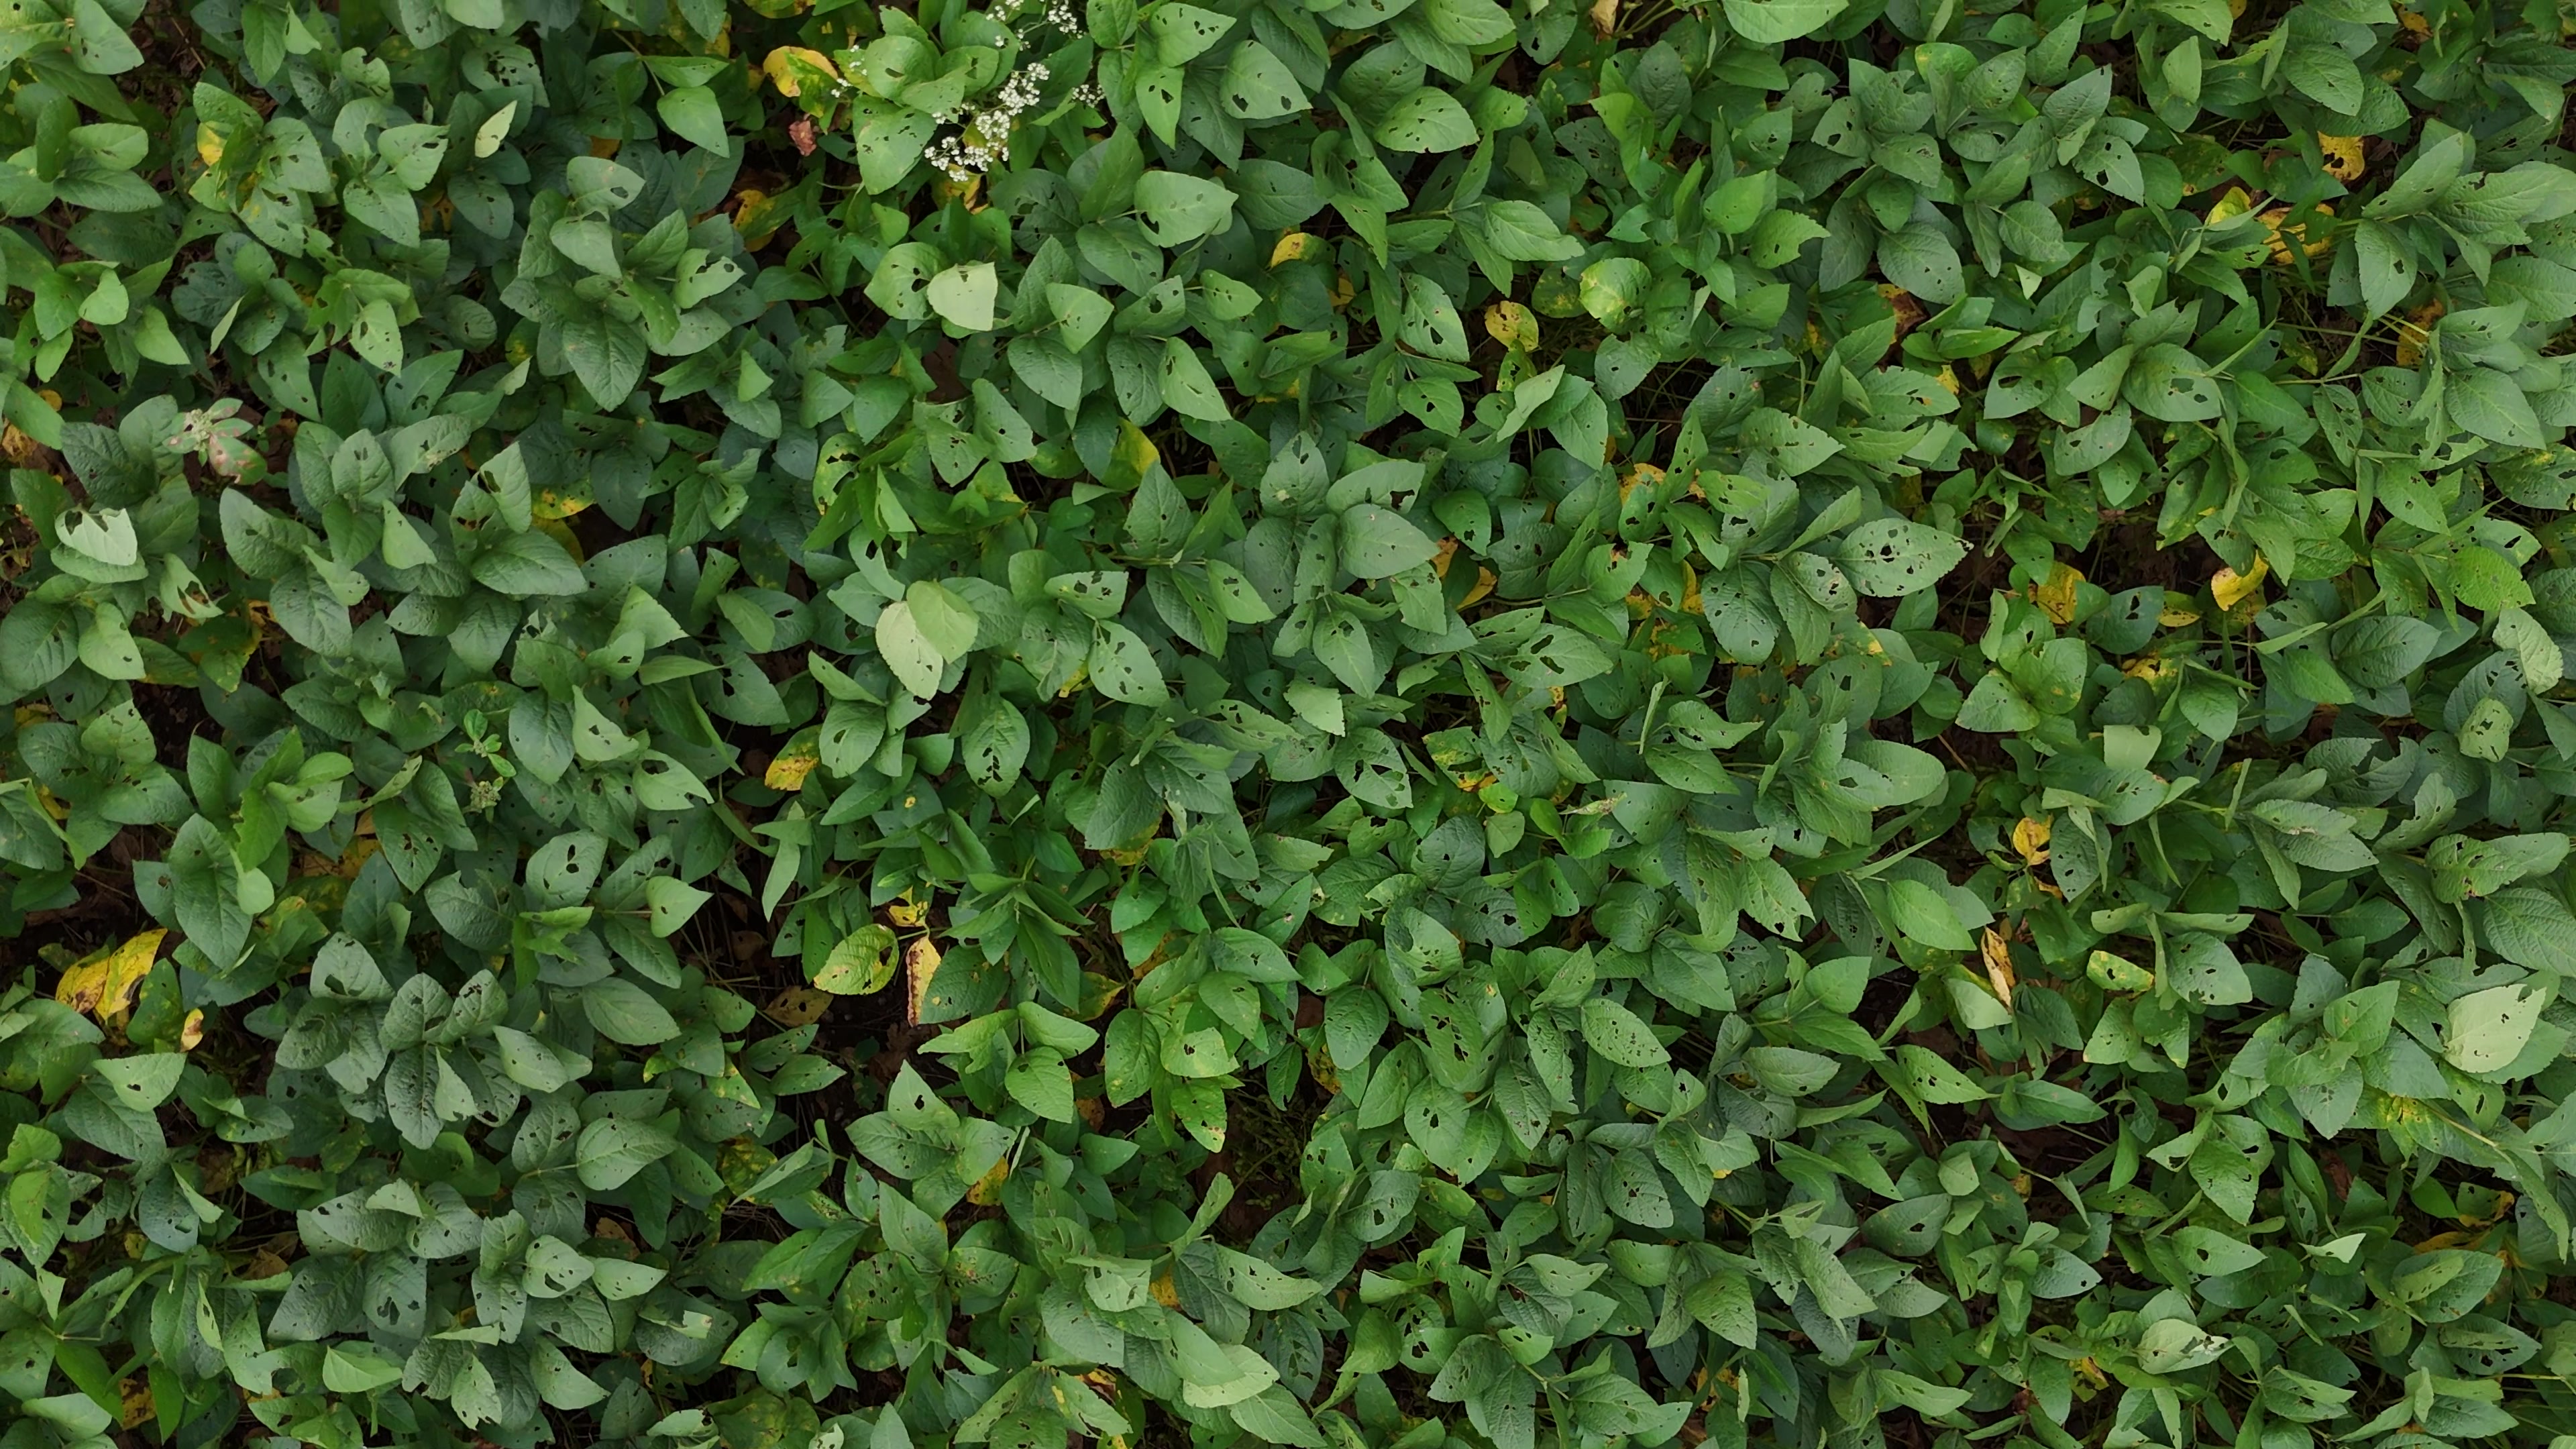
Label: Rust